Paralympic Games

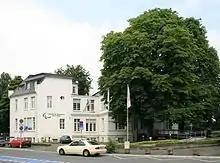
IPC headquarters in Bonn

The International Paralympic Committee is the global governing body of the Paralympic Movement. It comprises 178 National Paralympic Committees (NPC) and four disability-specific international sports federations. The president of the IPC is Andrew Parsons. The IPC's international headquarters are in Bonn, Germany. The IPC is responsible for organizing the Summer and Winter Paralympic Games. It also serves as the International Federation for nine sports (Paralympic athletics, Paralympic swimming, Paralympic archery, Paralympic powerlifting, Para-alpine skiing, Paralympic biathlon, Paralympic cross-country skiing, ice sledge hockey and Wheelchair DanceSport). This requires the IPC to supervise and coordinate the World Championships and other competitions for each of the nine sports it regulates.